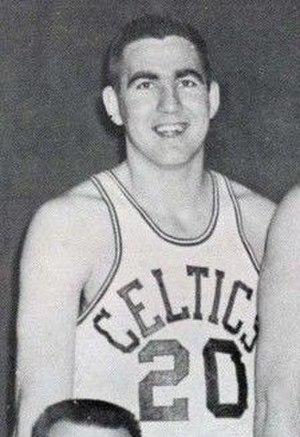
Ned Dixon Hemric, dit Dick Hemric, né le 29 août 1933 à Jonesville en Caroline du Nord et mort le 3 août 2017 à Akron, est un joueur américain de basket-ball.